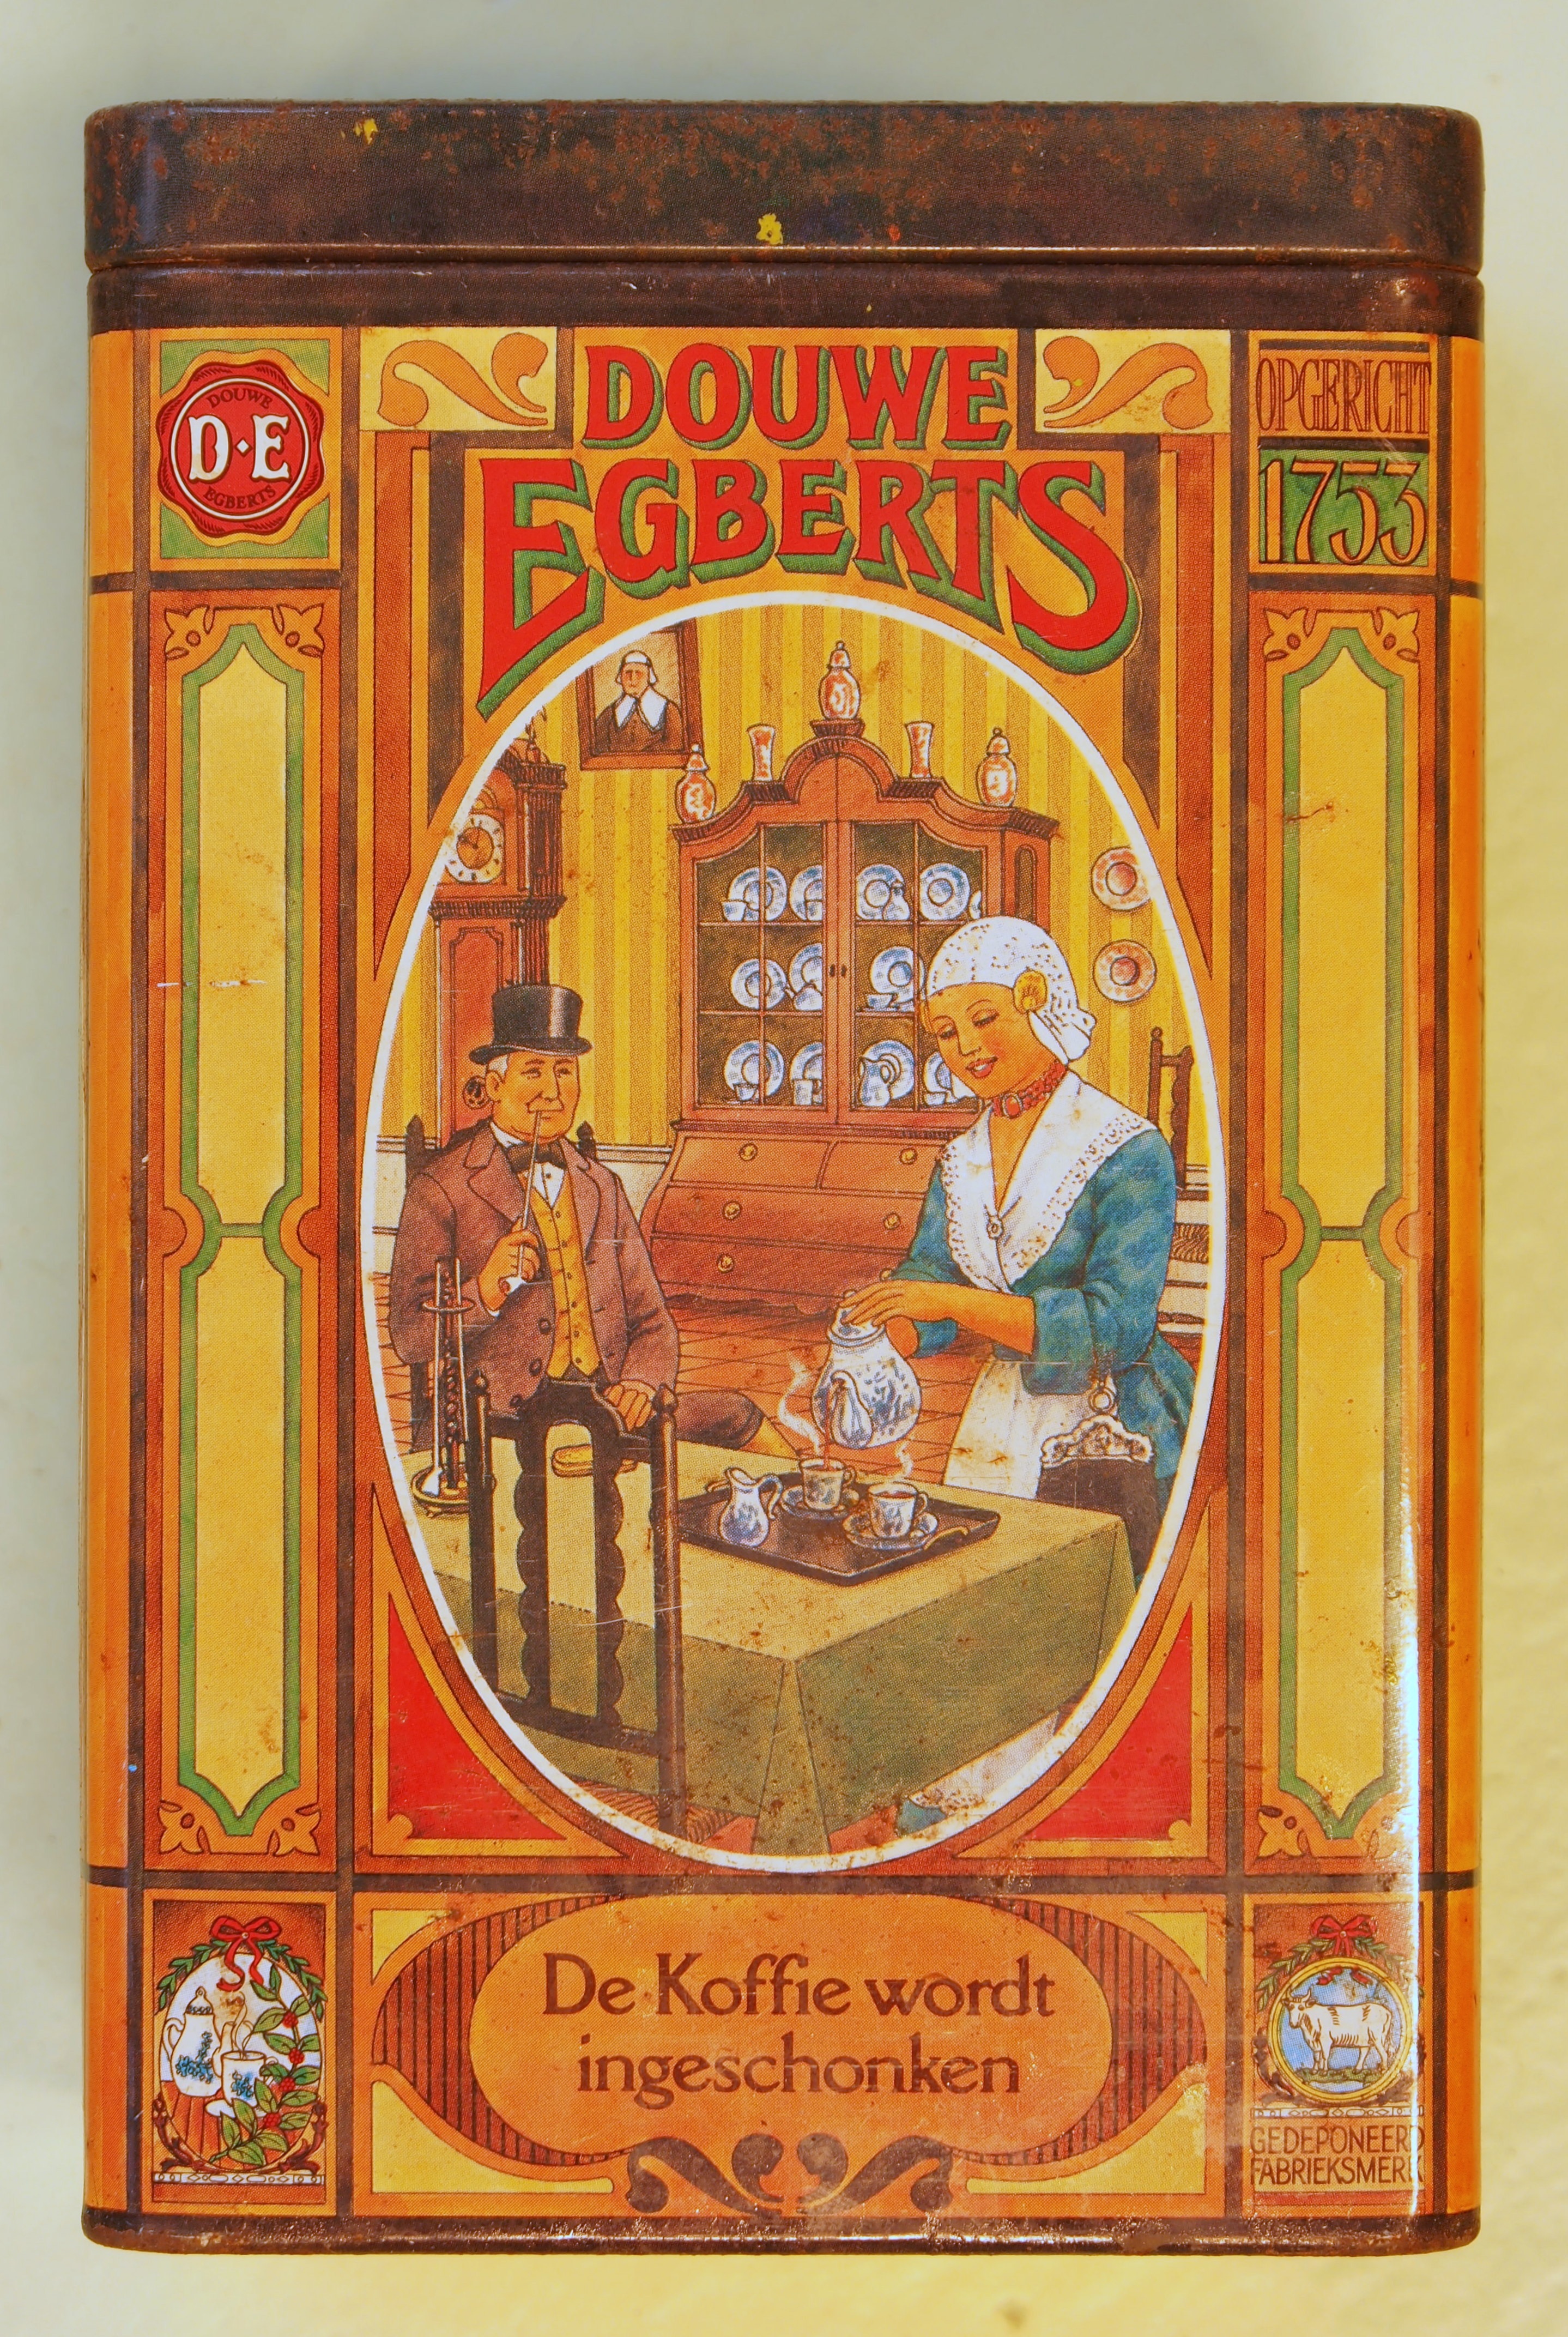
coffee, retro, old, box, historic, furniture, package, container, tin, douwe egberts